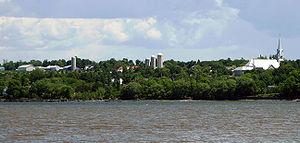
Municipalité de Saint-Vallier, comté de Bellechasse, province de Québec, Canada